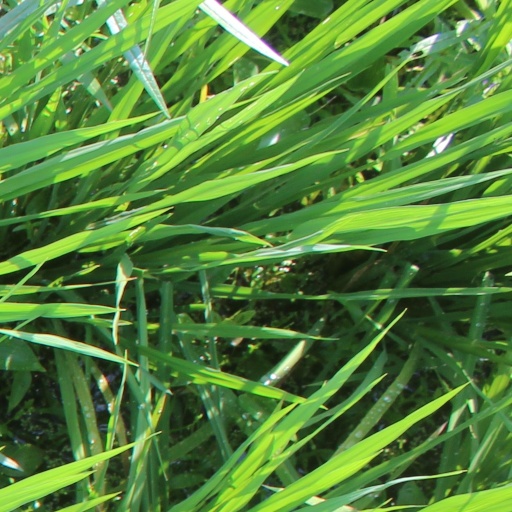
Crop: rice